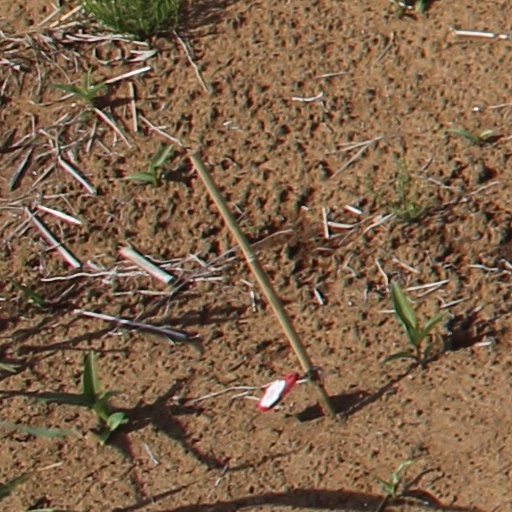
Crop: wheat